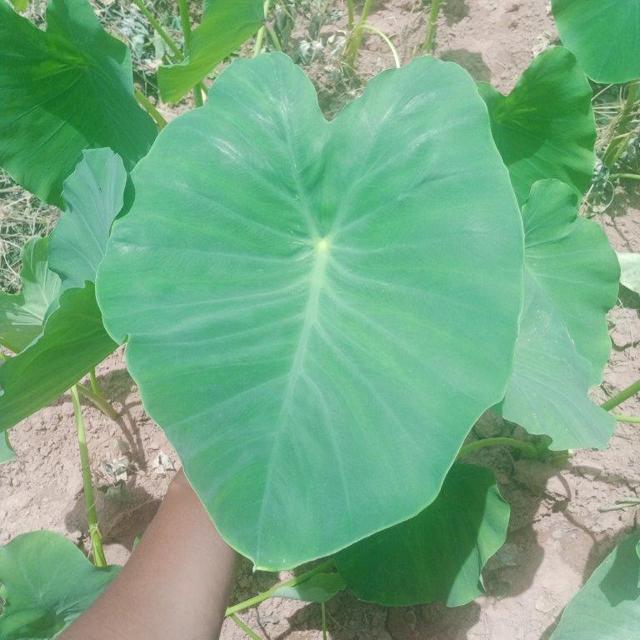
Label: Healthy